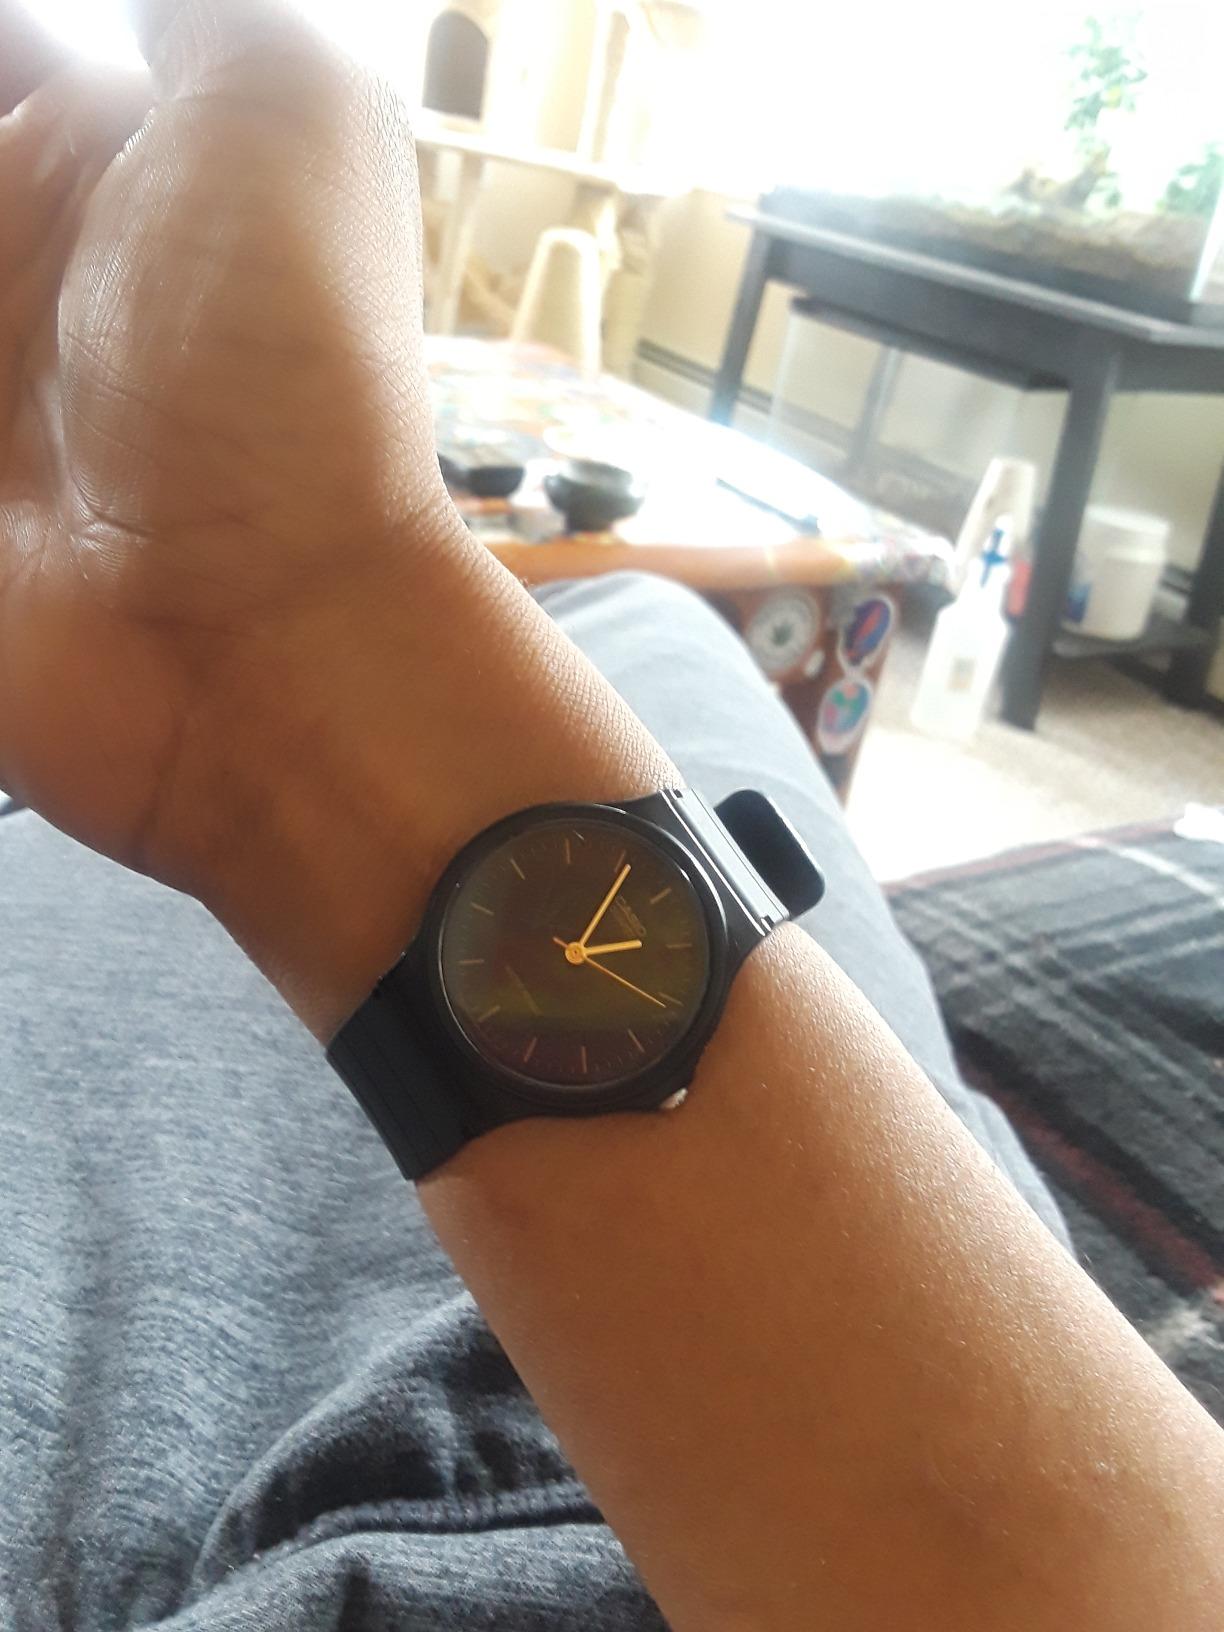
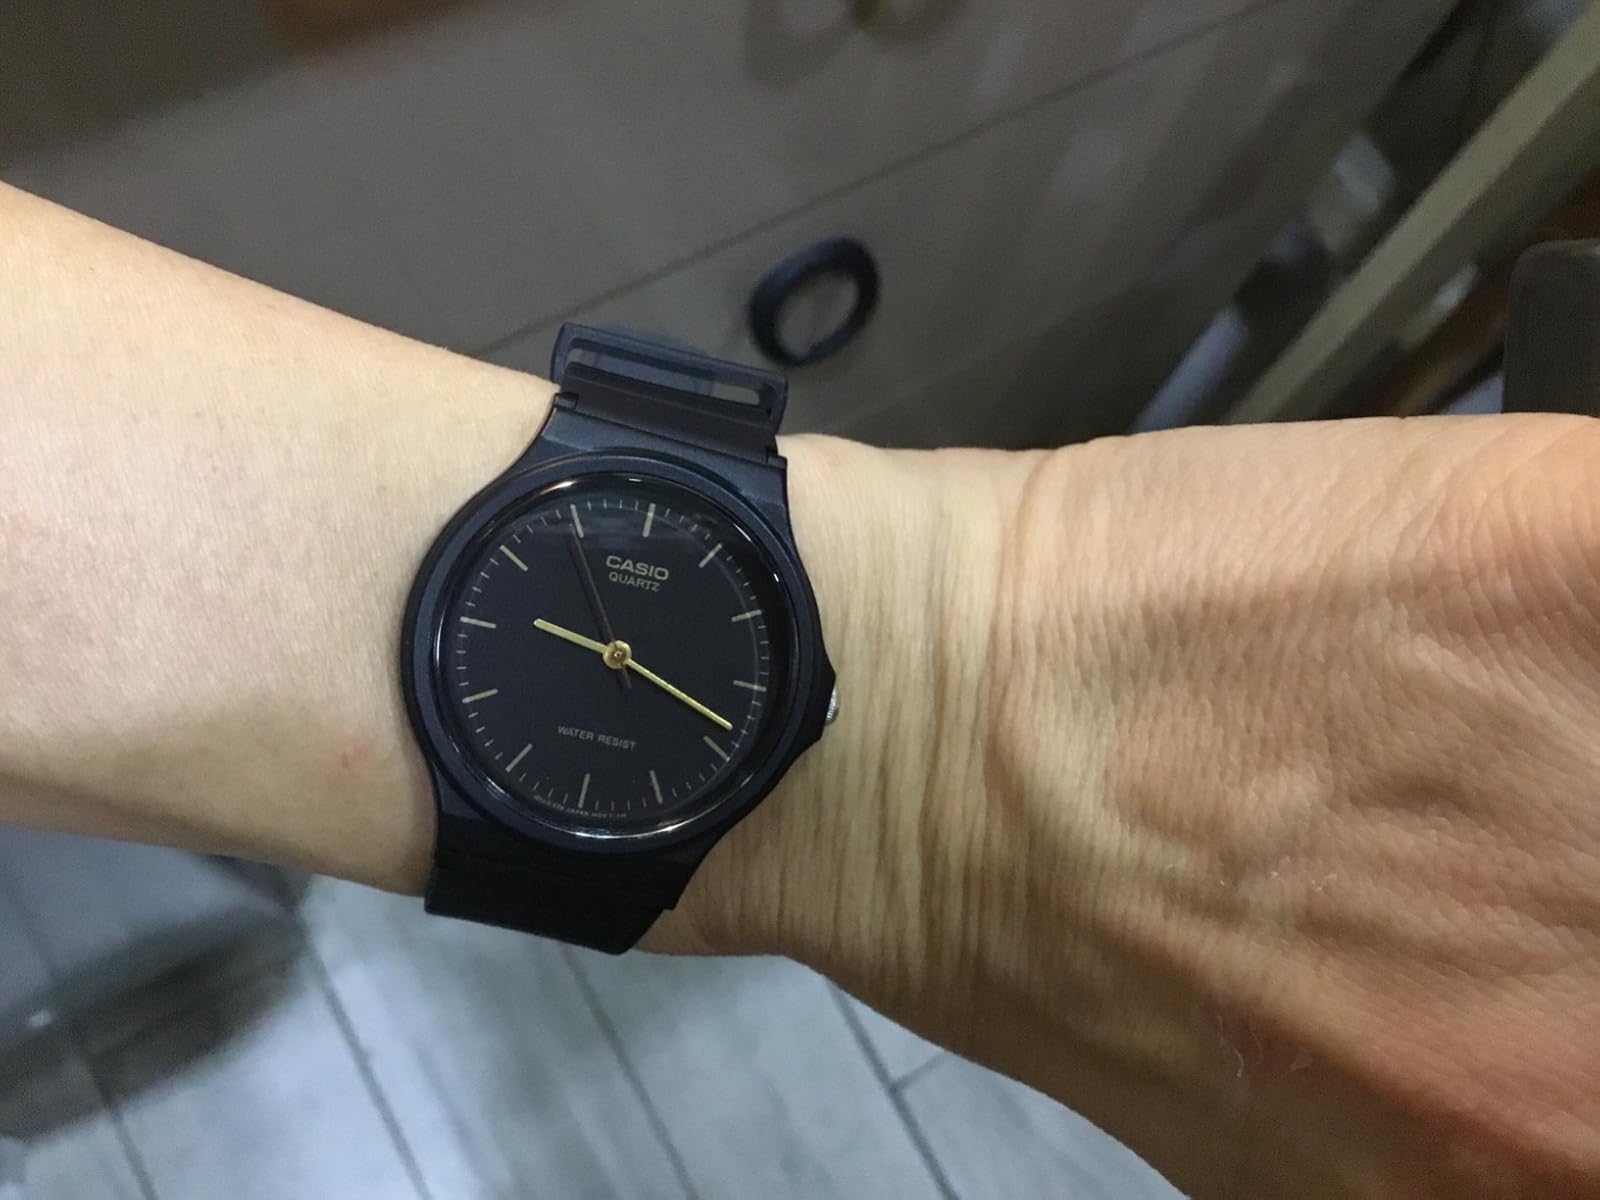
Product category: accessories_watch
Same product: yes